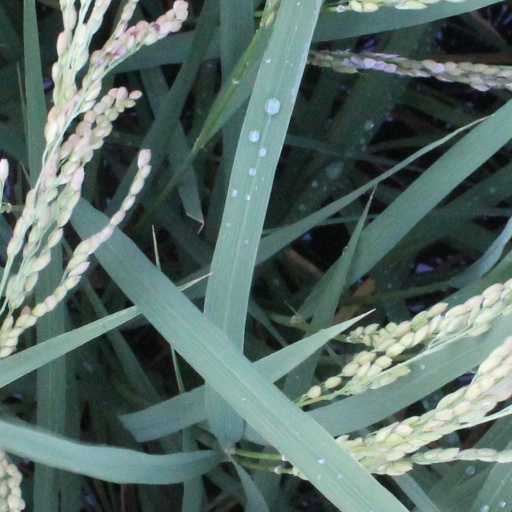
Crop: rice